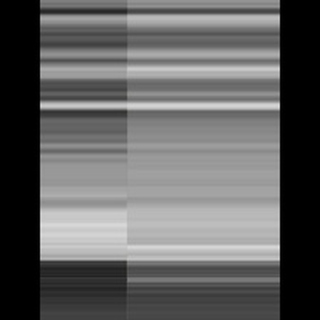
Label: sugarcane_rust